East River

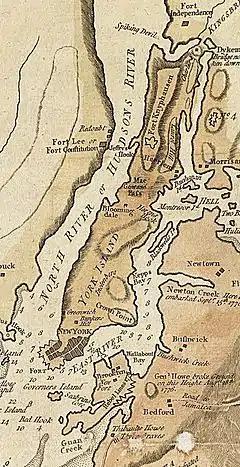
A map from the 18th century

The Bronx River, Pugsley Creek, and Westchester Creek drain into the northern bank of the East River in the northern section of the strait. The Flushing River, historically known as Flushing Creek, empties into the strait's southern bank near LaGuardia Airport via Flushing Bay. Further west, Luyster Creek drains into the East River in Astoria, Queens.